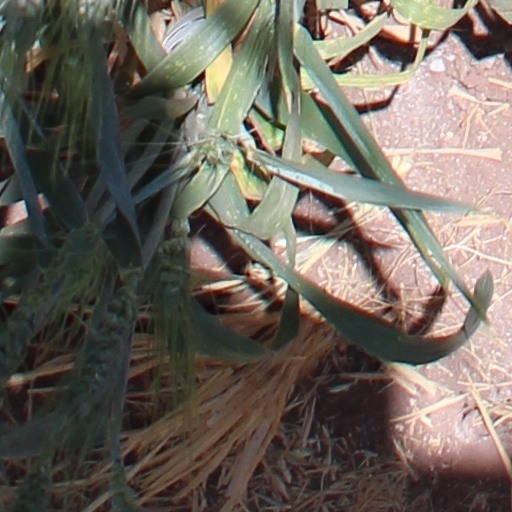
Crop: wheat